A Hat Full of Sky

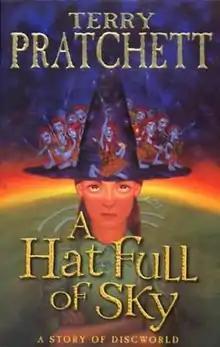
First edition

A Hat Full of Sky is a comic fantasy novel by British writer Terry Pratchett, set on the Discworld and written with younger readers in mind. It is labelled a "Story of Discworld" to indicate its status as children's or young adult fiction, unlike most of the books in the "Discworld" series. First published in 2004, the book is set two years after "The Wee Free Men", and features an 11-year-old Tiffany Aching.